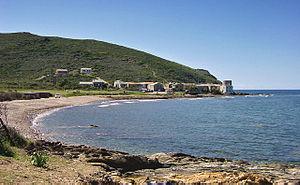
Ersa est une commune française située dans la circonscription départementale de la Haute-Corse et le territoire de la collectivité de Corse. Elle appartient à l'ancienne piève de Luri, dans le Cap Corse.